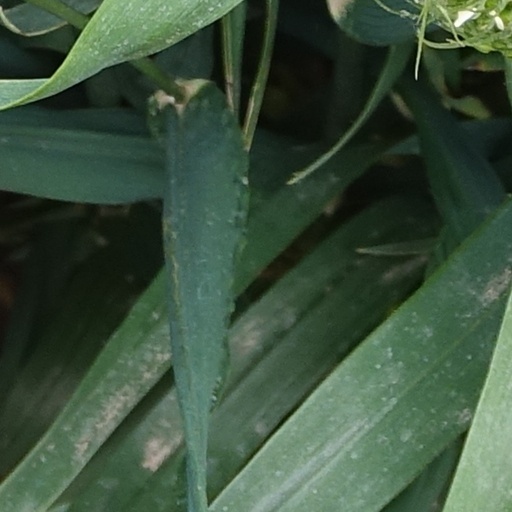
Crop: wheat